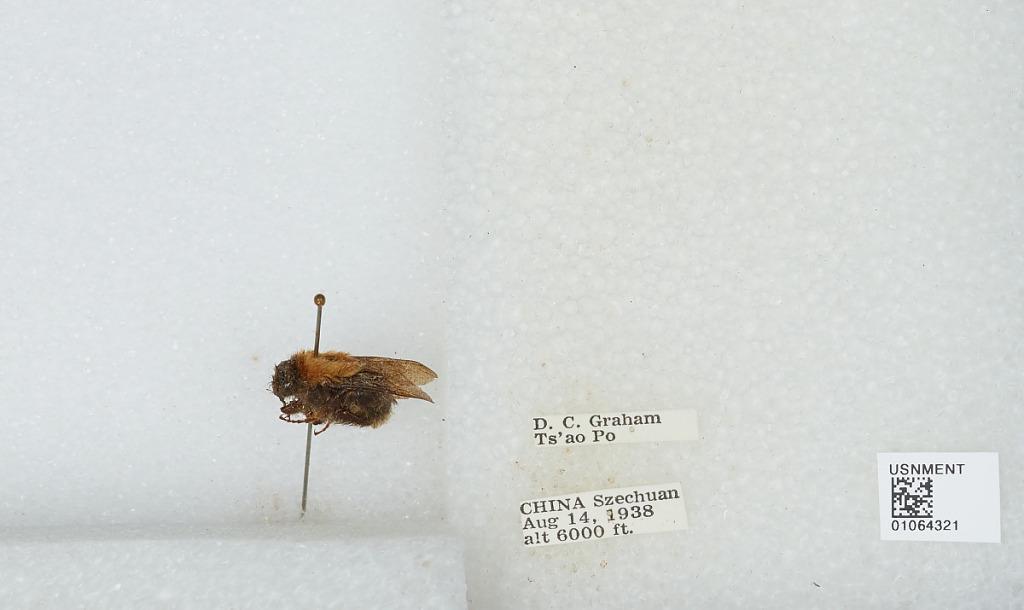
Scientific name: Bombus sp.
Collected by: D. Graham
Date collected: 1938-8-14
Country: China
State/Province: Sichuan
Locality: Ts'ao Po